NGC 7582

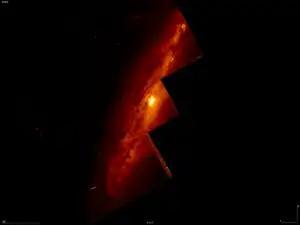
Hubble Space Telescope image of NGC 7582

NGC 7582 is a spiral galaxy of the Hubble type SB(s)ab in the constellation Grus. It has an angular size of 5.0' × 2.1' and an apparent magnitude of 11.37. It is about 70 million light years away from Earth and has a diameter of about 330,000 light years. The galaxy is classified as a Seyfert 2 galaxy, a type of active galaxy. This galaxy is in the upper middle west part of the Virgo Supercluster. The supermassive black hole at the core has a mass of .